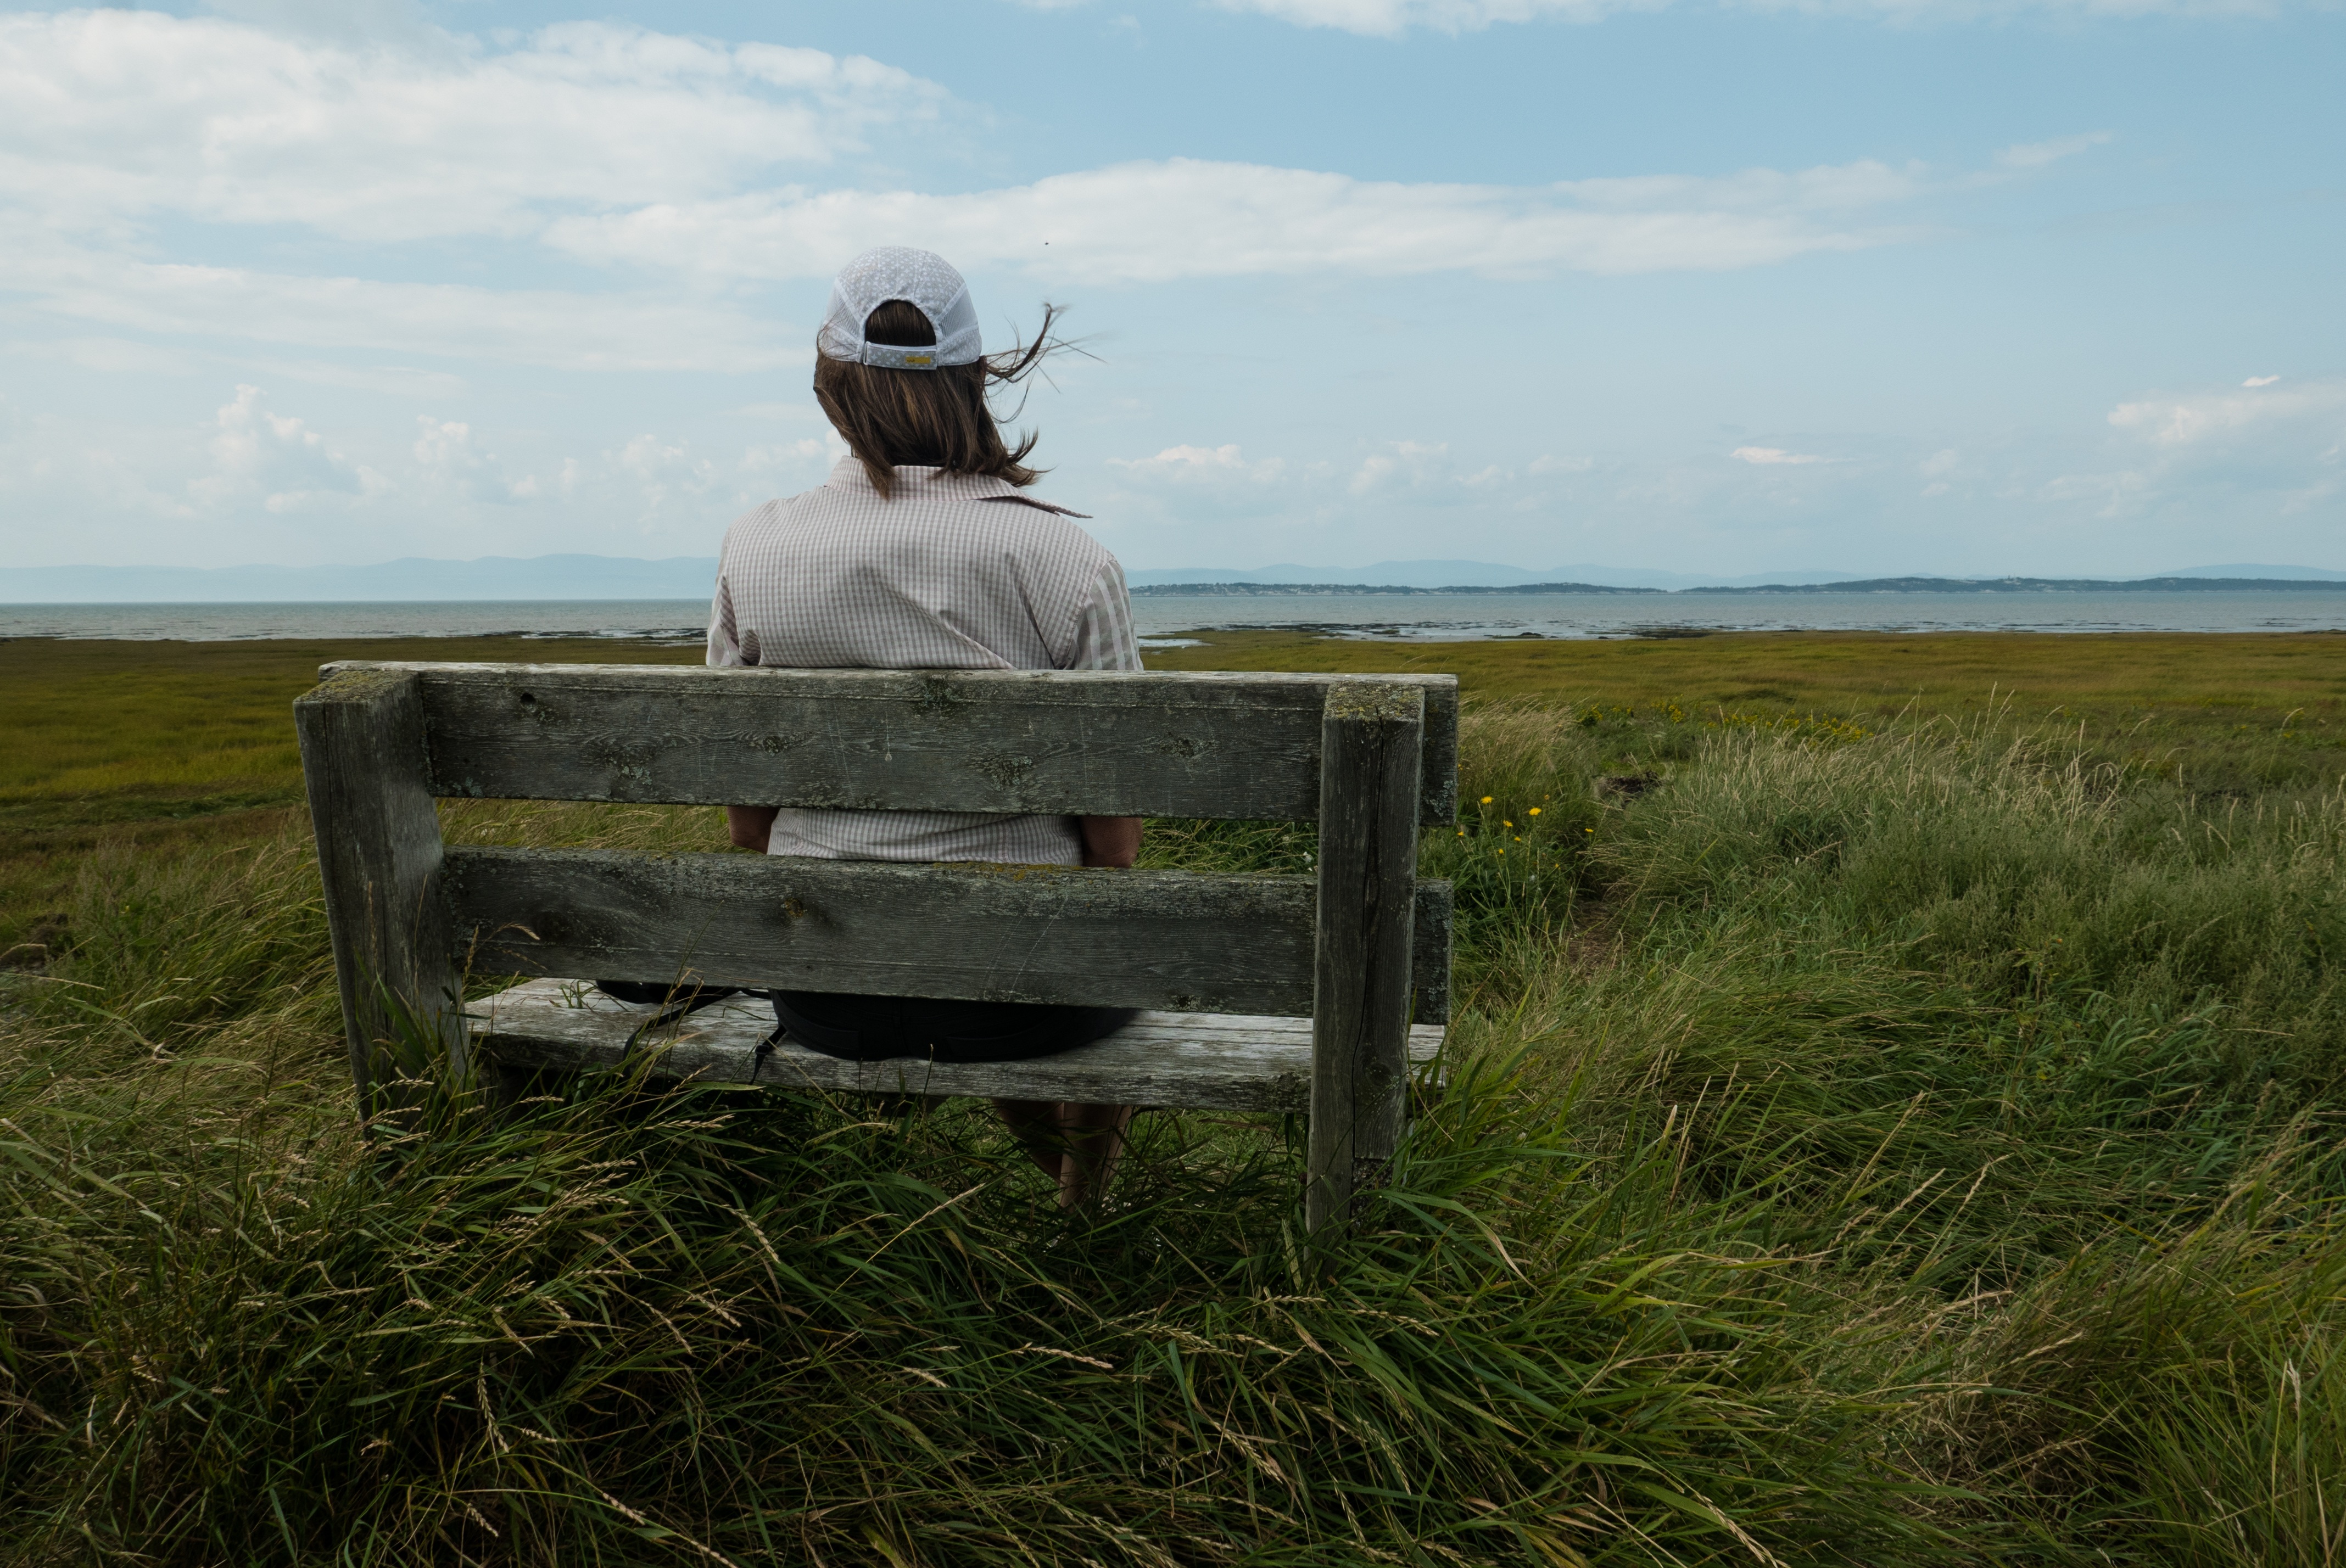
landscape, sea, coast, nature, grass, outdoor, bird, sky, prairie, travel, reflection, tranquil, peaceful, natural, calm, blue, season, reflect, bright, wetland, rural area